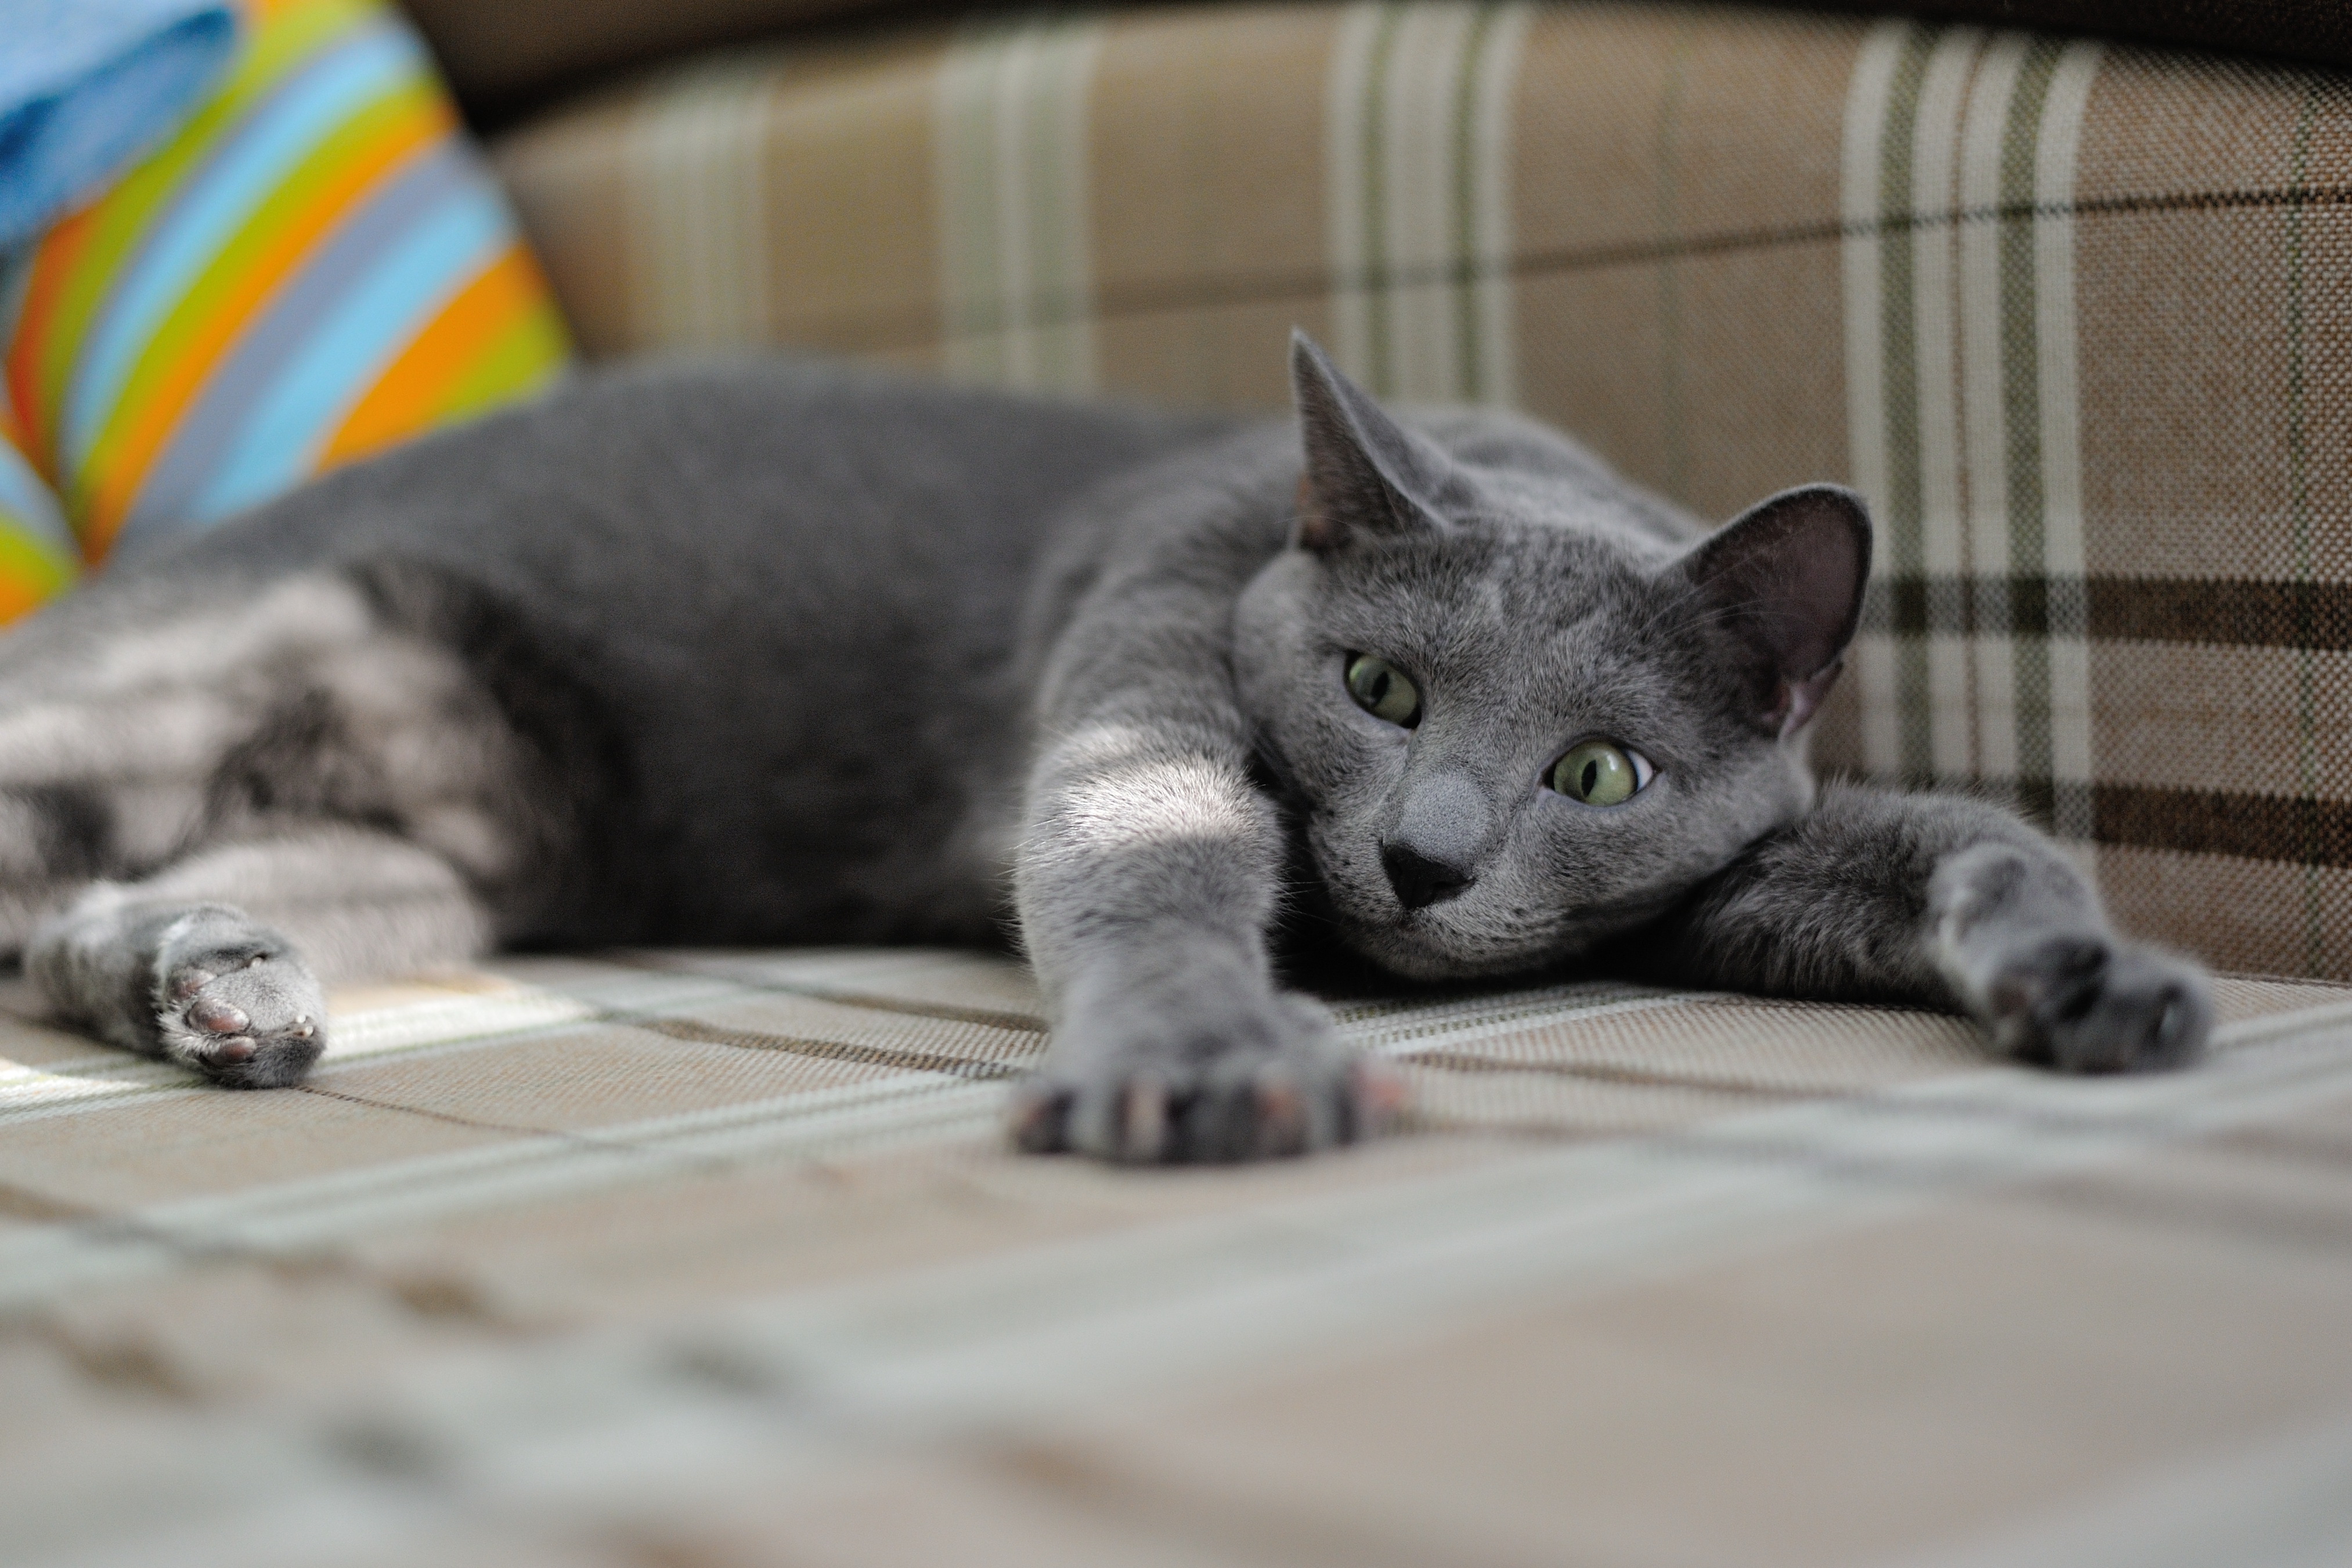
view, animal, cute, pet, fur, kitten, cat, mammal, closeup, pets, whiskers, vertebrate, housecat, european shorthair, chartreux, cat looking, russian blue, korat, small to medium sized cats, cat like mammal, domestic short haired cat, american shorthair